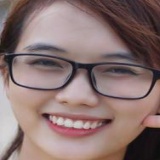
diễn viên Hảo Henry